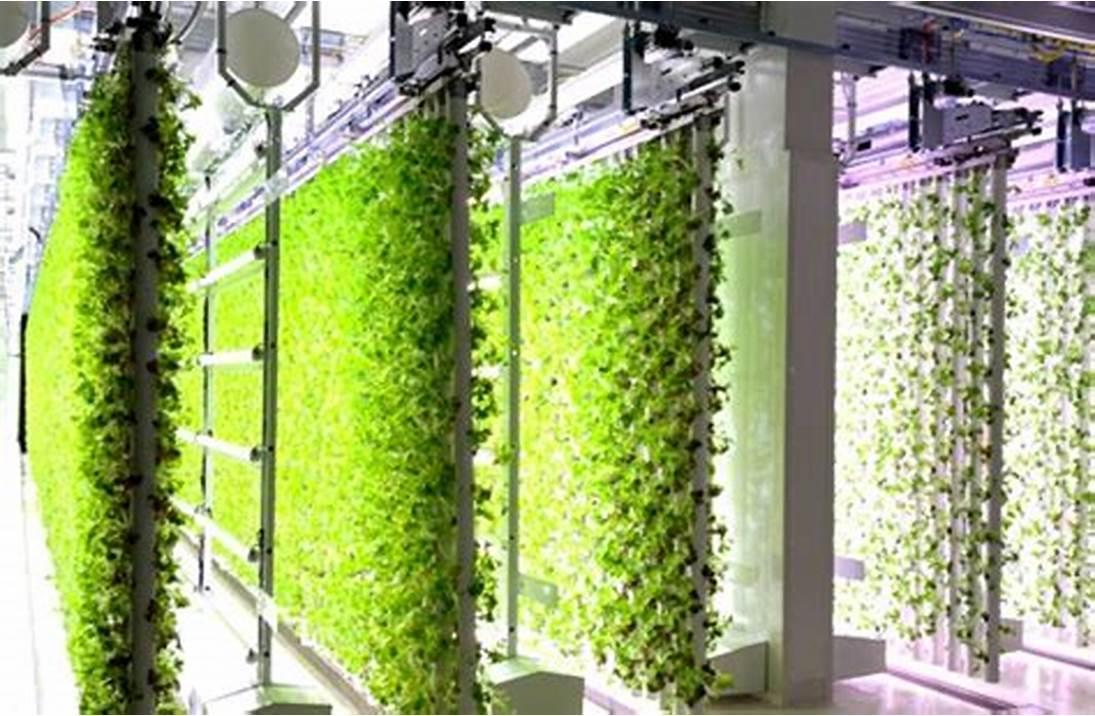
Kiwanda cha kisasa kinachotumia mashine za kisasa kwaajili ya kuzipanda mbegu hizo na kuzikuza, baada ya hapo hutumika kwenda kuuzwa masokoni.